List of U.S. states by Hispanic and Latino population

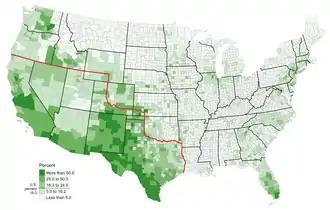
The Hispanic and Latino American proportion of population in the United States in 2010 overlaid with the Mexican–American border of 1836

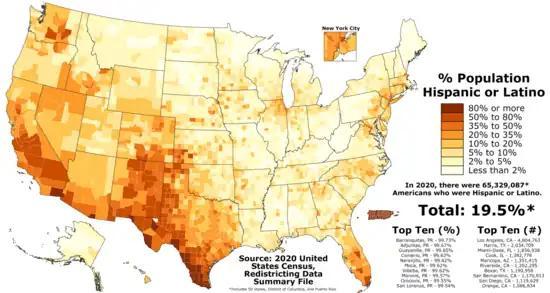

As of 2020, Hispanics and Latinos make up 18.7% of the total U.S. population (approximately 62 million out of a total of around 330 million). The state with the largest percentage of Hispanics and Latinos is New Mexico at 47.7%. The state with the largest Hispanic and Latino population overall is California with 15.6 million Hispanics and Latinos. Hispanics are the largest racial or ethnic group in both states and is expected to become the largest in Texas in the 2020s.